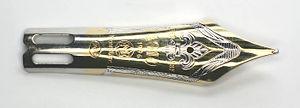
Montblanc International GmbH est une entreprise allemande spécialisée dans la fabrication de stylos de luxe, montres, maroquinerie, bijouterie/joaillerie et parfumerie. En 2009, elle détient 60 % du marché mondial des stylos haut de gamme.